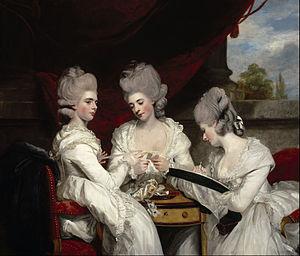
James Waldegrave, 2ᵉ comte Waldegrave KG, PC FRS est un homme d'État britannique.
La Galerie nationale d'Écosse est le musée d'art national d'Écosse, situé à Édimbourg et regroupant les collections de peinture et de sculpture. Comme pour les autres musées nationaux britanniques, l'entrée est gratuite.
Horace Walpole, 4ᵉ comte d'Orford, plus jeune fils de Robert Walpole, est un homme politique, écrivain et esthète britannique. Auteur en 1764 du Château d'Otrante, qui inaugure le genre du roman gothique, on lui doit également le concept de serendipity, ou fortuité en français.
Maria Walpole, duchesse de Gloucester et d'Édimbourg fut comtesse Waldegrave de 1759 à 1767 par son mariage avec James Waldegrave, et membre de la famille royale britannique à partir de 1766 en tant qu'épouse du prince William Henry de Grande-Bretagne.
The Ladies Waldegrave est un portrait peint en 1780-81 par le peintre britannique Joshua Reynolds, exposé dans la Galerie nationale d'Écosse, qui l'a acquis en 1952.